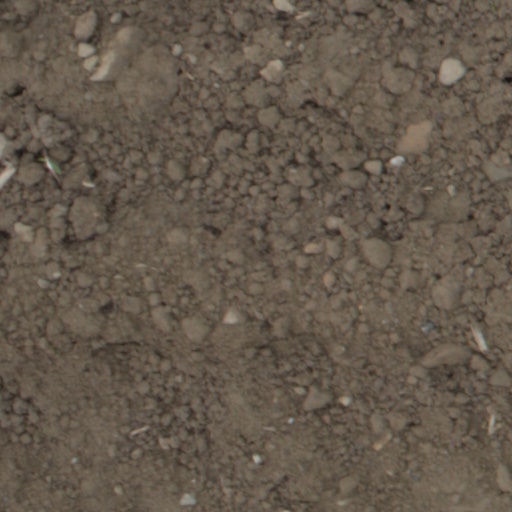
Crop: wheat